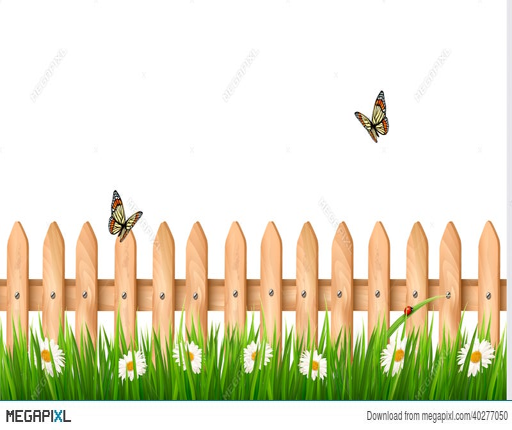
background with a wooden fence with grass , flowers